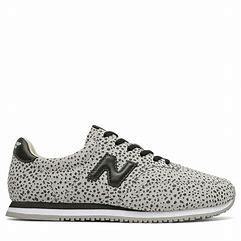
Brand: New
Model: Balance 100